Dvořák in Prague: A Celebration

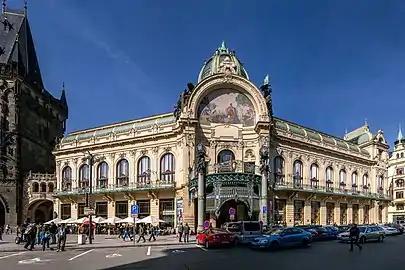
Prague's Obecní dům, the Municipal House, which contains Smetana Hall

On 16 December 1893, the New York Philharmonic, which had commissioned the work, premiered Dvořák's Symphony No. 9 in Carnegie Hall under the direction of Anton Seidl. Exactly one hundred years later, that event was commemorated in a concert mounted in Prague's Smetana Hall, an art nouveau building erected between 1906 and 1911 and named in honour of Bedřich Smetana, the Czech composer popularly regarded in the Czech Republic as the father of the nation's music. The concert was staged in the presence of the Republic's first President, Václav Havel. It included Itzhak Perlman's first performance in Prague, and was the first occasion on which the Boston Symphony Orchestra was heard there since 1956.